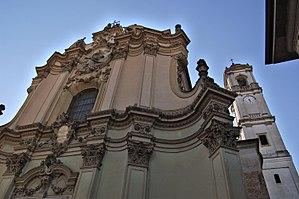
Lodi est une ville, chef-lieu de la province de même nom en Lombardie.